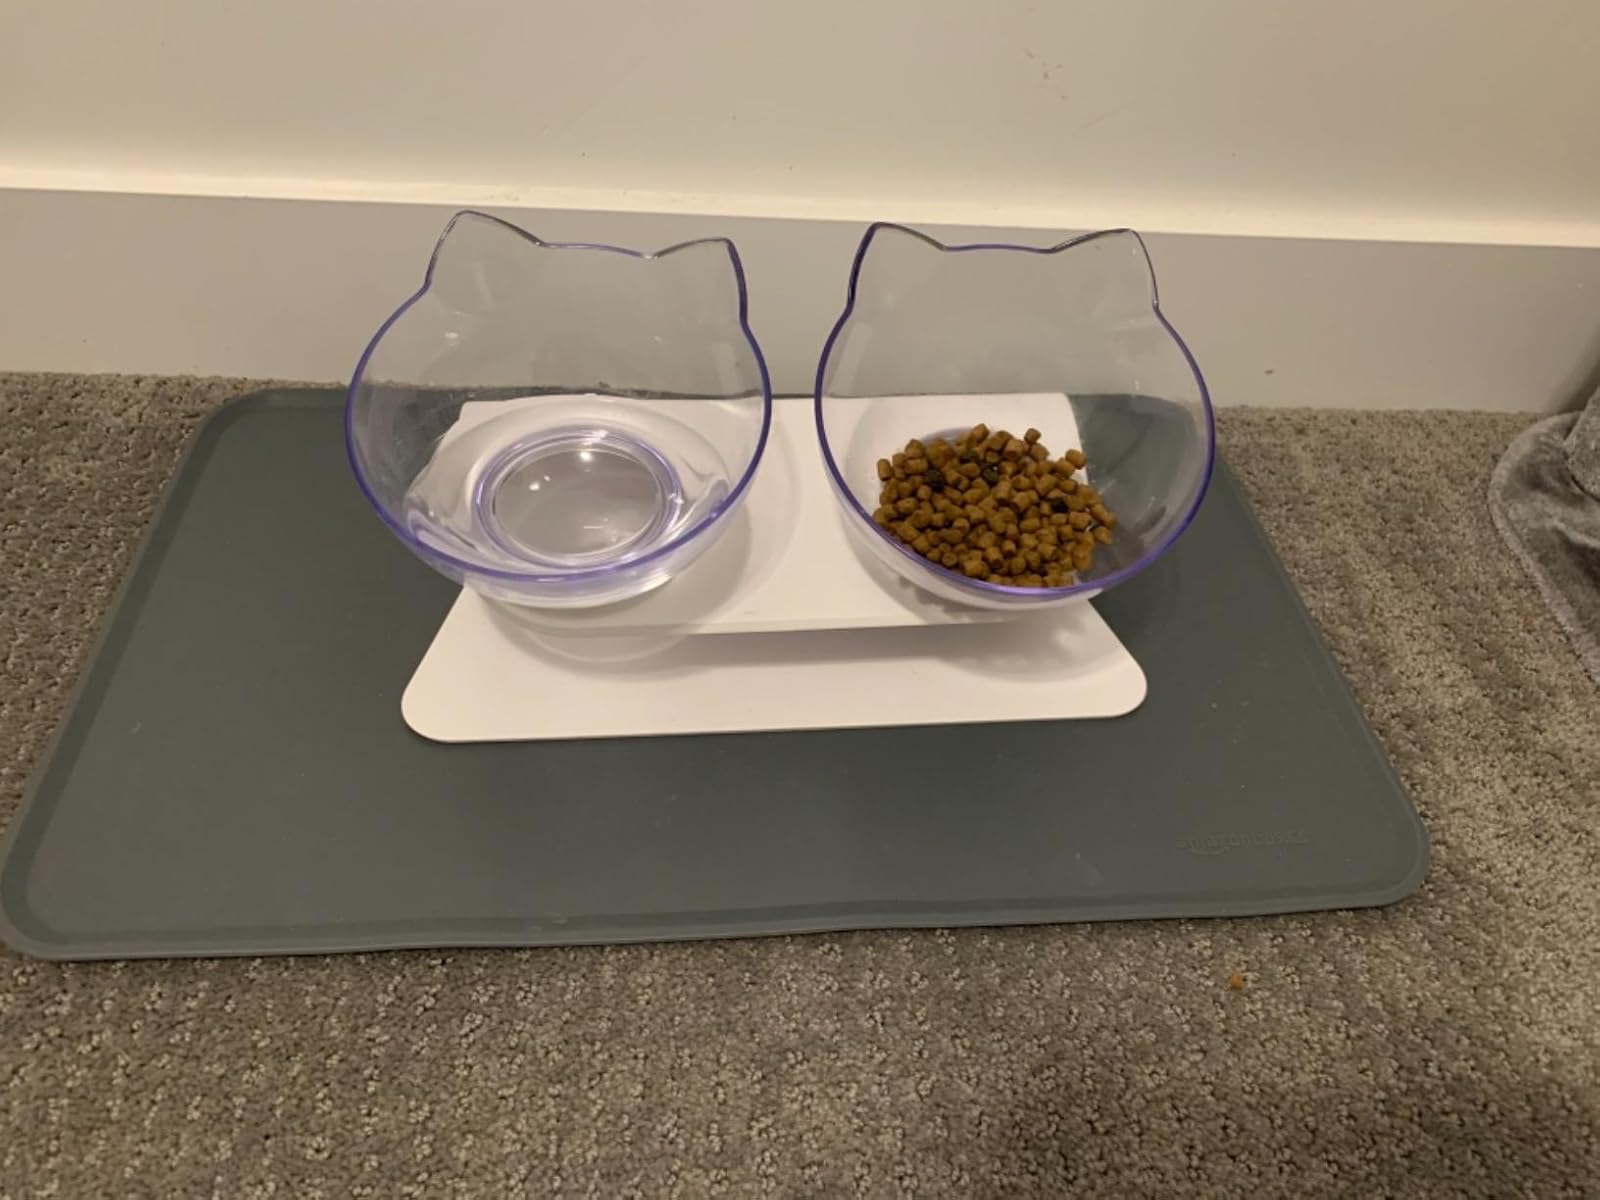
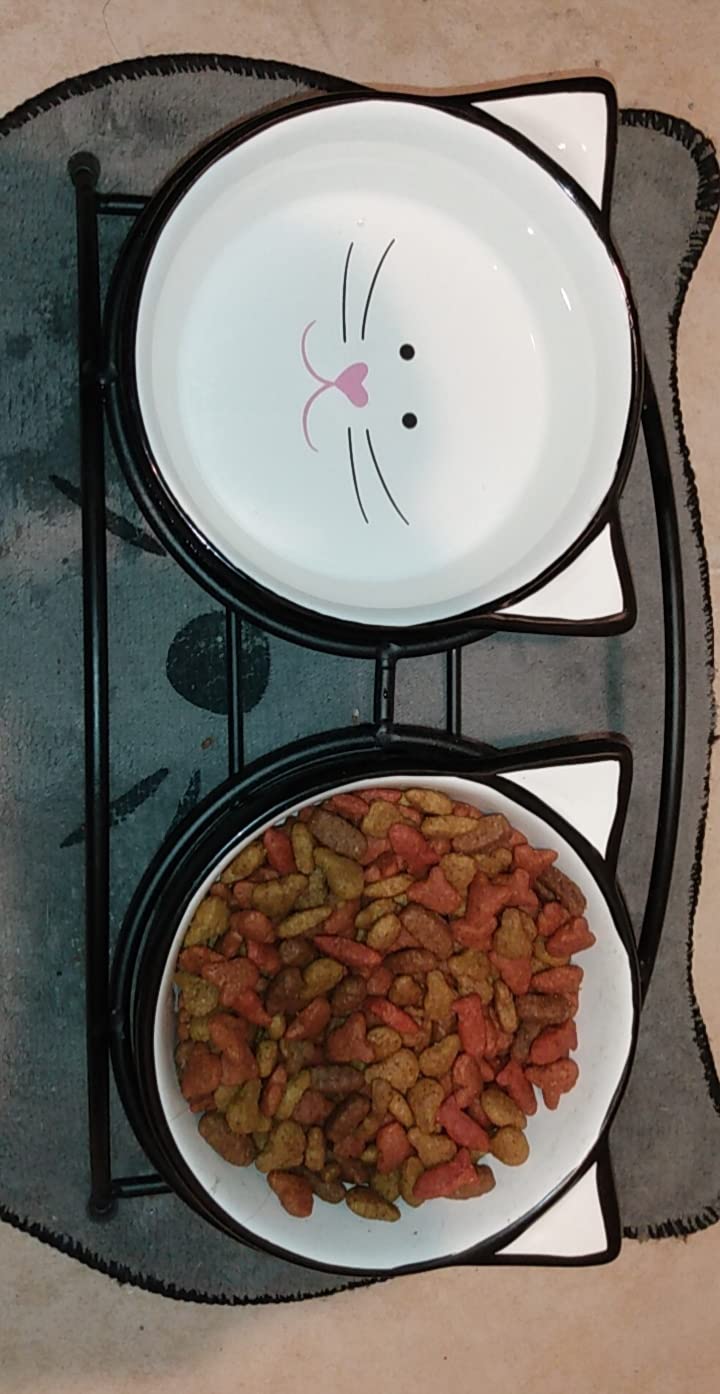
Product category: items_bowl
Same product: no